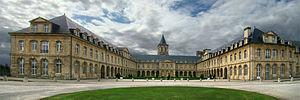
Abbaye-aux-Dames, Caen, Calvados, Normandie, France. Les bâtiments conventuels autour du cloître.
Caen est une commune française du Nord-Ouest de la France en Normandie. Préfecture du département du Calvados, elle était jusqu'au 1ᵉʳ janvier 2016 le chef-lieu de l'ancienne région Basse-Normandie. Depuis 2016, elle est le siège du conseil régional de Normandie et donc la capitale politique de la région tandis que Rouen avec le siège de la préfecture est la capitale administrative. La Normandie présente donc, à l'instar de la Bourgogne - Franche-Comté, la particularité de posséder une gouvernance « bicéphale ».
L'abbaye aux Dames est un monastère de moniales bénédictines fondé au XIᵉ siècle à Caen, en Normandie. C'est l'une des deux grandes abbayes, avec l'abbaye aux Hommes, de la ville de Caen. Son église abbatiale de la Trinité abrite depuis 1083 le tombeau de Mathilde de Flandre, épouse de Guillaume le Conquérant.
Le conseil régional de Basse-Normandie est l'assemblée délibérante de l'ancienne région Basse-Normandie incorporée à la région Normandie le 1ᵉʳ janvier 2016.
Les élections régionales en Basse-Normandie ont eu lieu les 14 et 21 mars 2010.
Cet article traite de l'histoire de Caen.